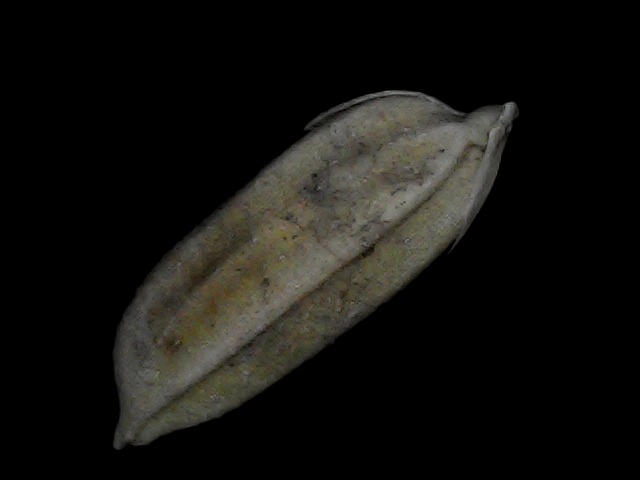
Rice variety: Bd72